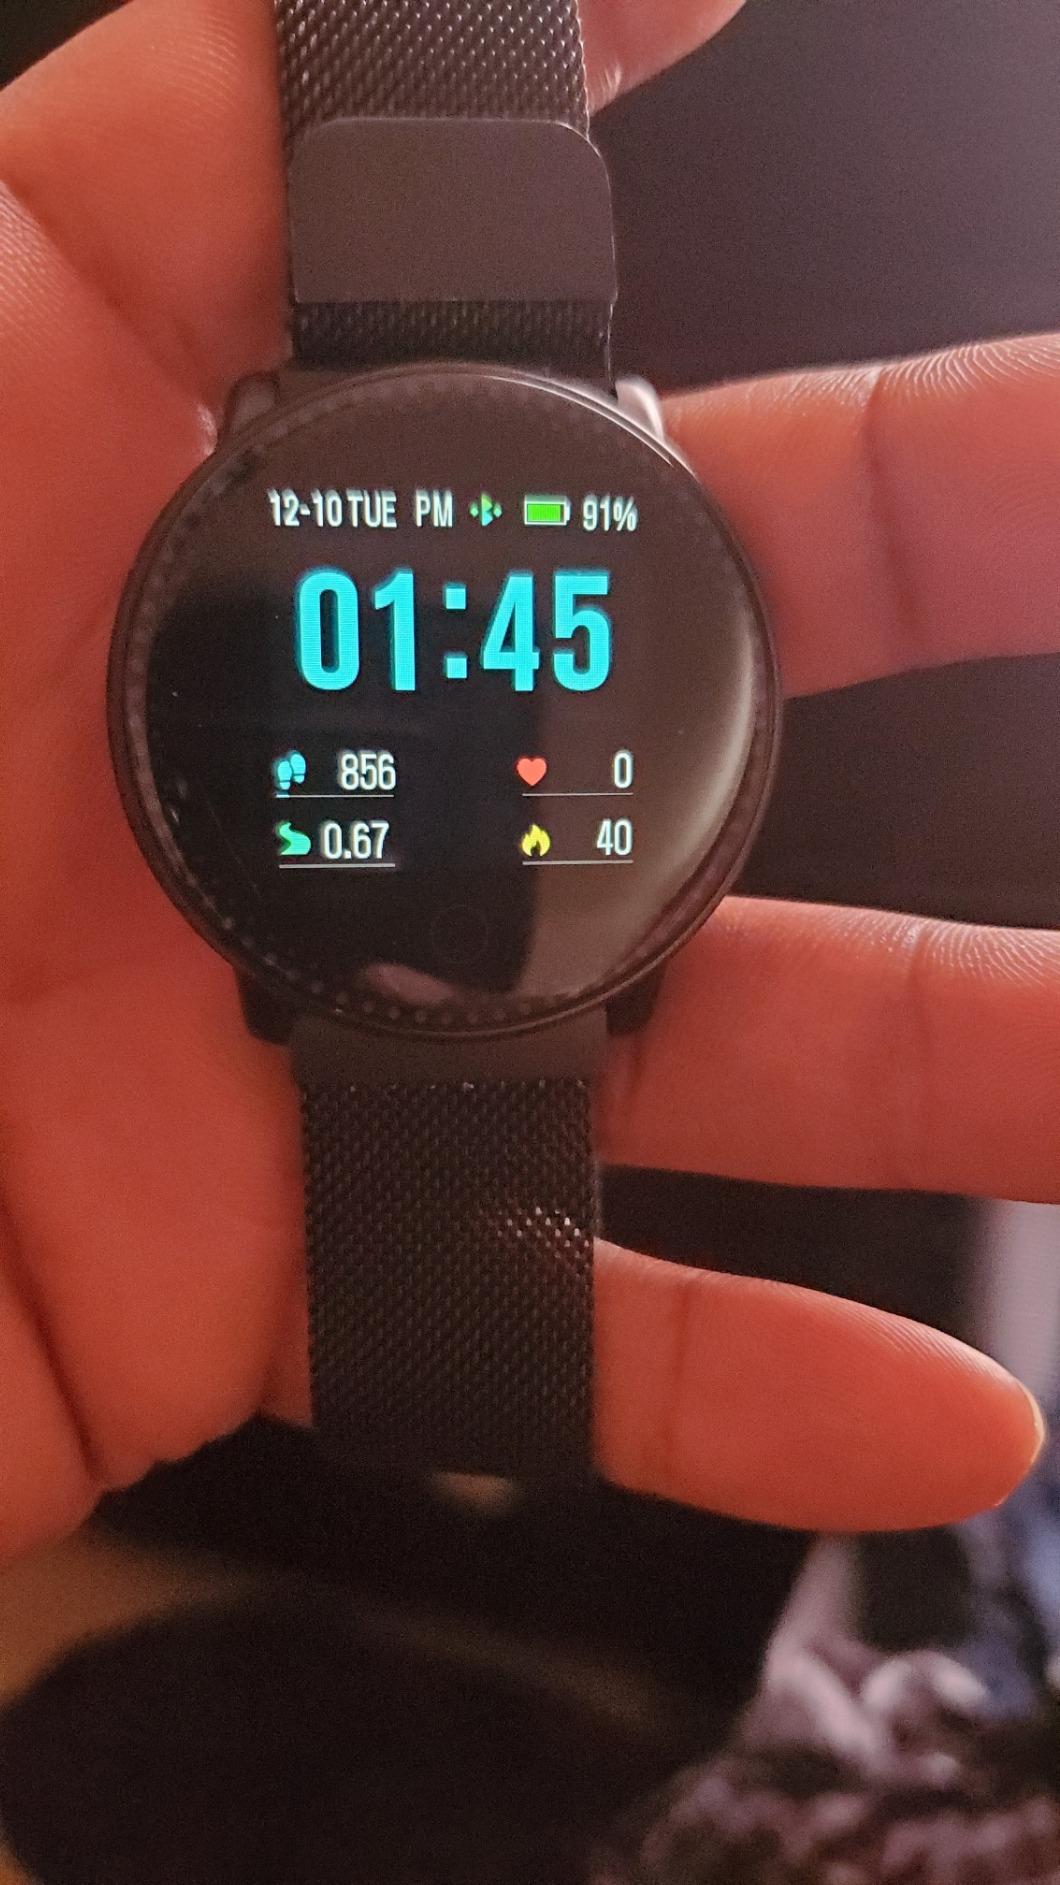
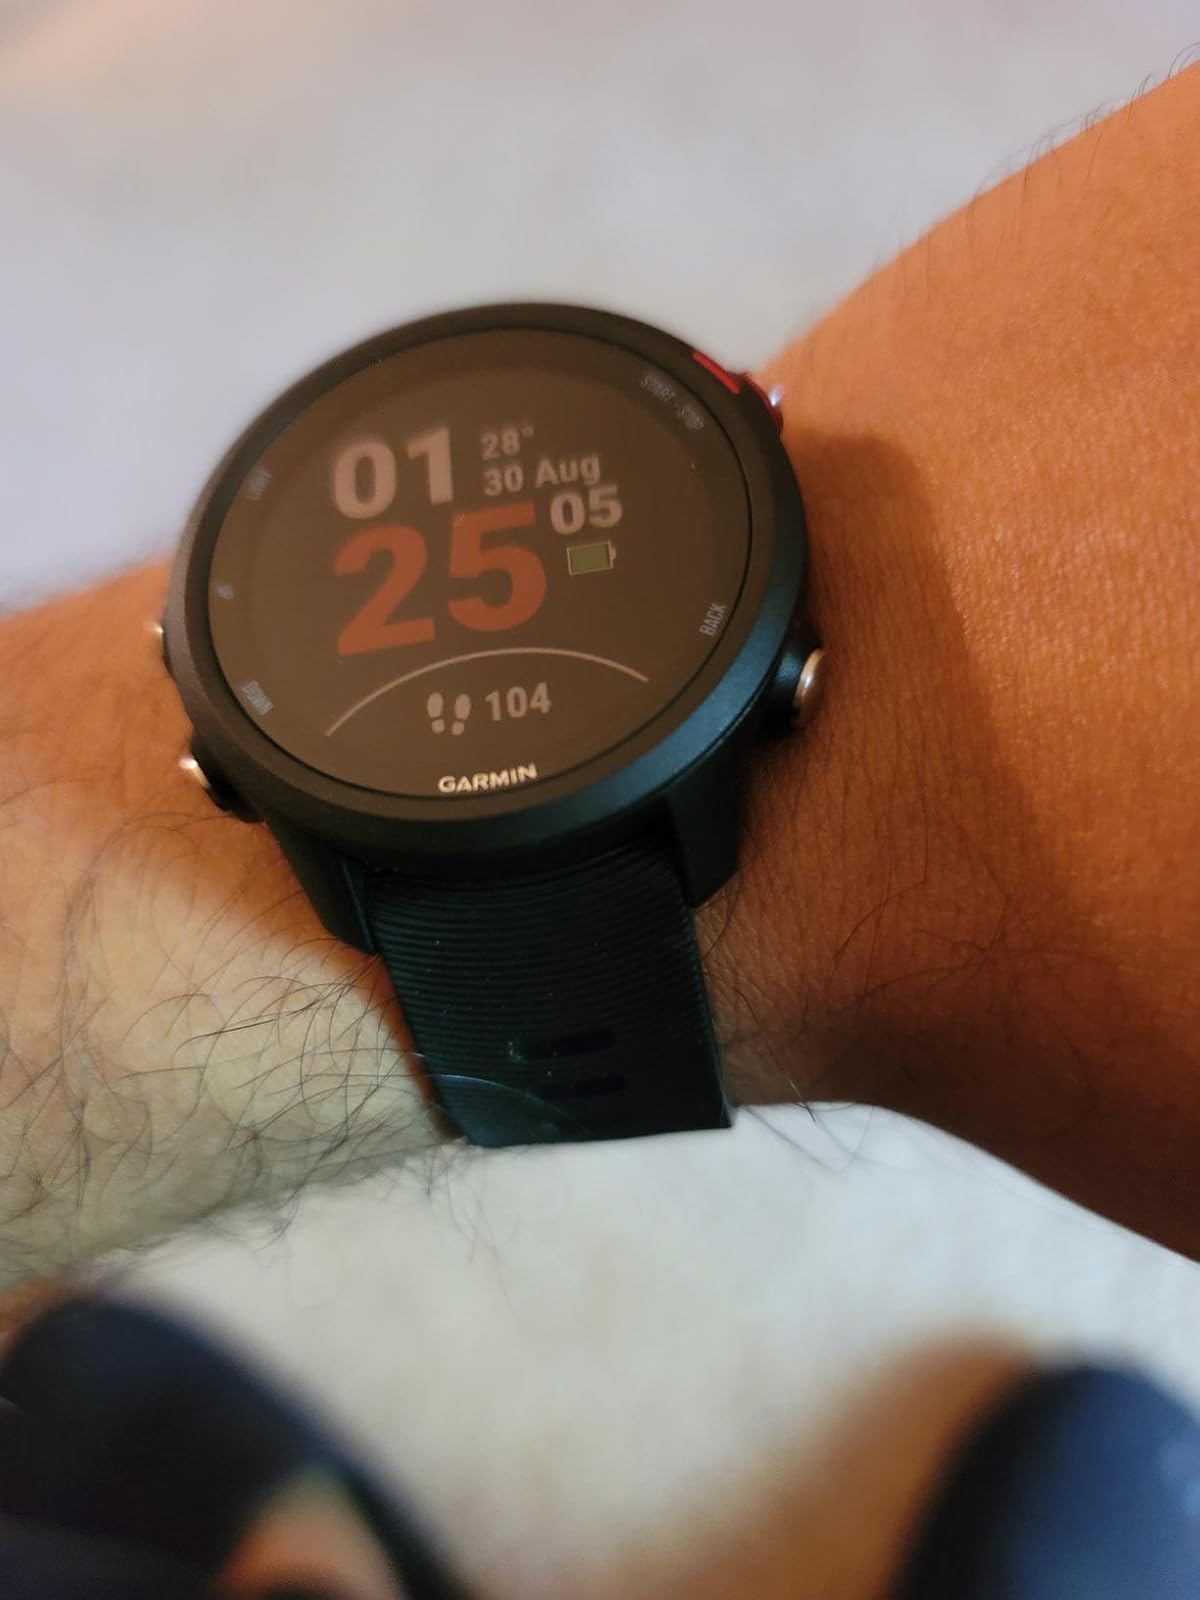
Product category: smartwatch
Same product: no